Beyond the Rocks (film)

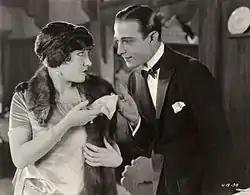
Theodora Fitzgerald (Swanson) looks into the eyes of Lord Hector Bracondale (Valentino) who returns her handkerchief in "Beyond the Rocks"

Captain Fitzgerald, a retired guardsman on a modest pension, has to support three daughters: Theodora and her older half-sisters. Theodora's sisters pin their hopes on her marrying a wealthy man.